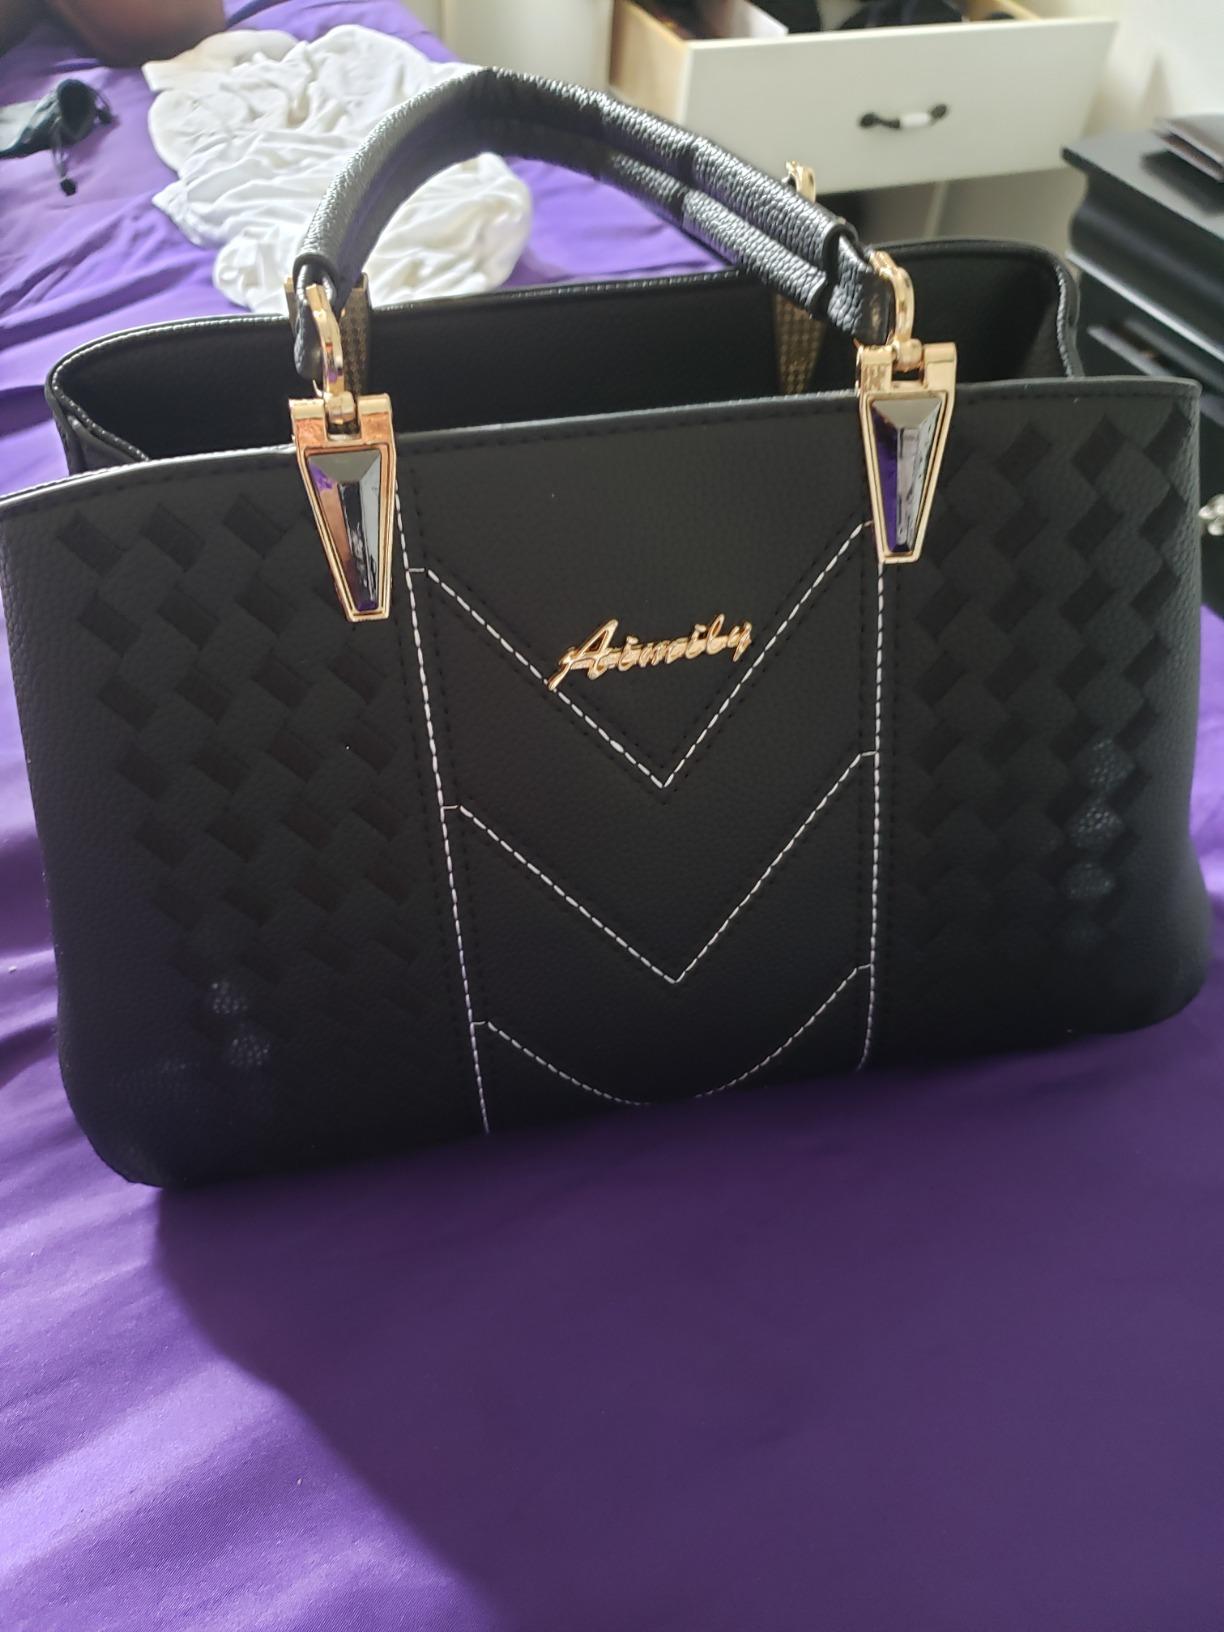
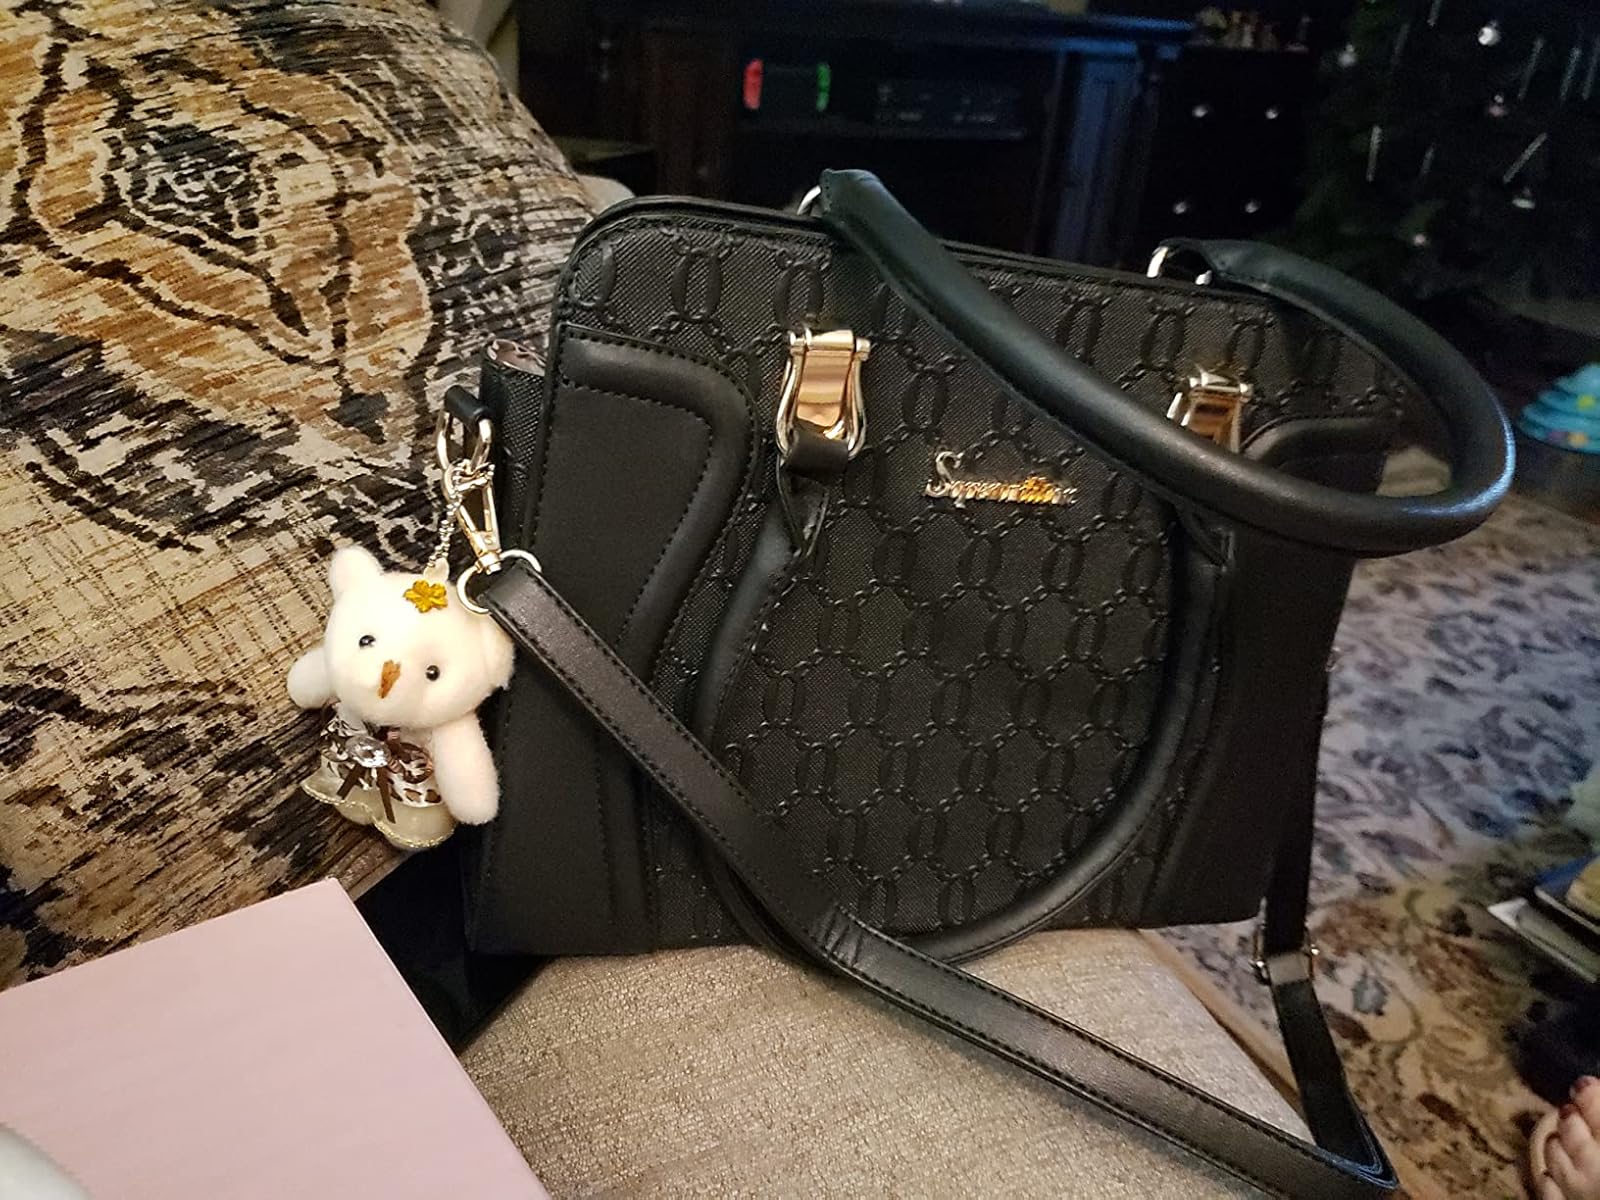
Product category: accessories_handbag
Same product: no